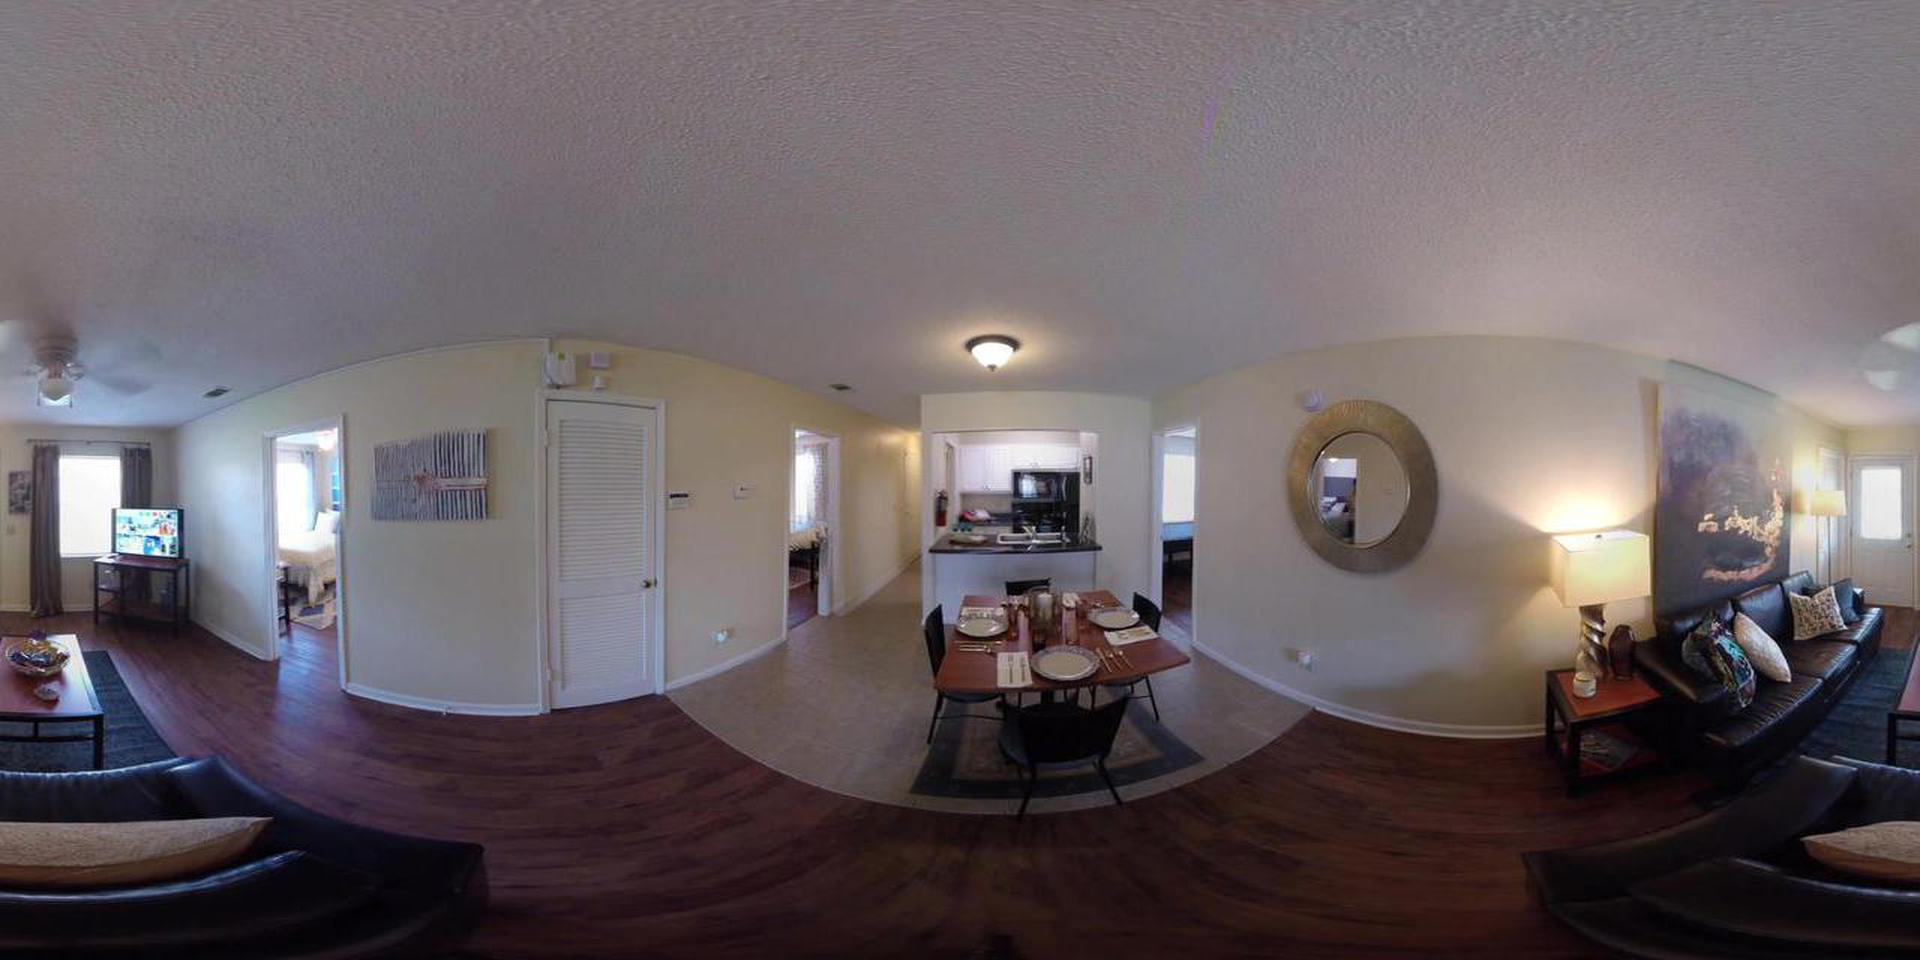
Referred object: the round wall mirror

Referred object: the round gold wall mirror

Referred object: Turn around; the round mirror is next to the lamp.